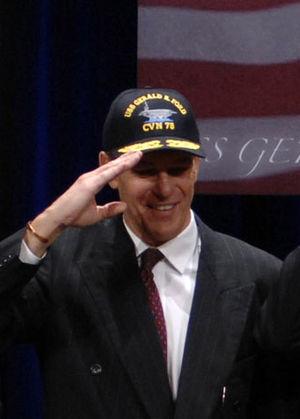
Steven Ford est un acteur et réalisateur américain né le 19 mai 1956 à East Grand Rapids, Michigan.